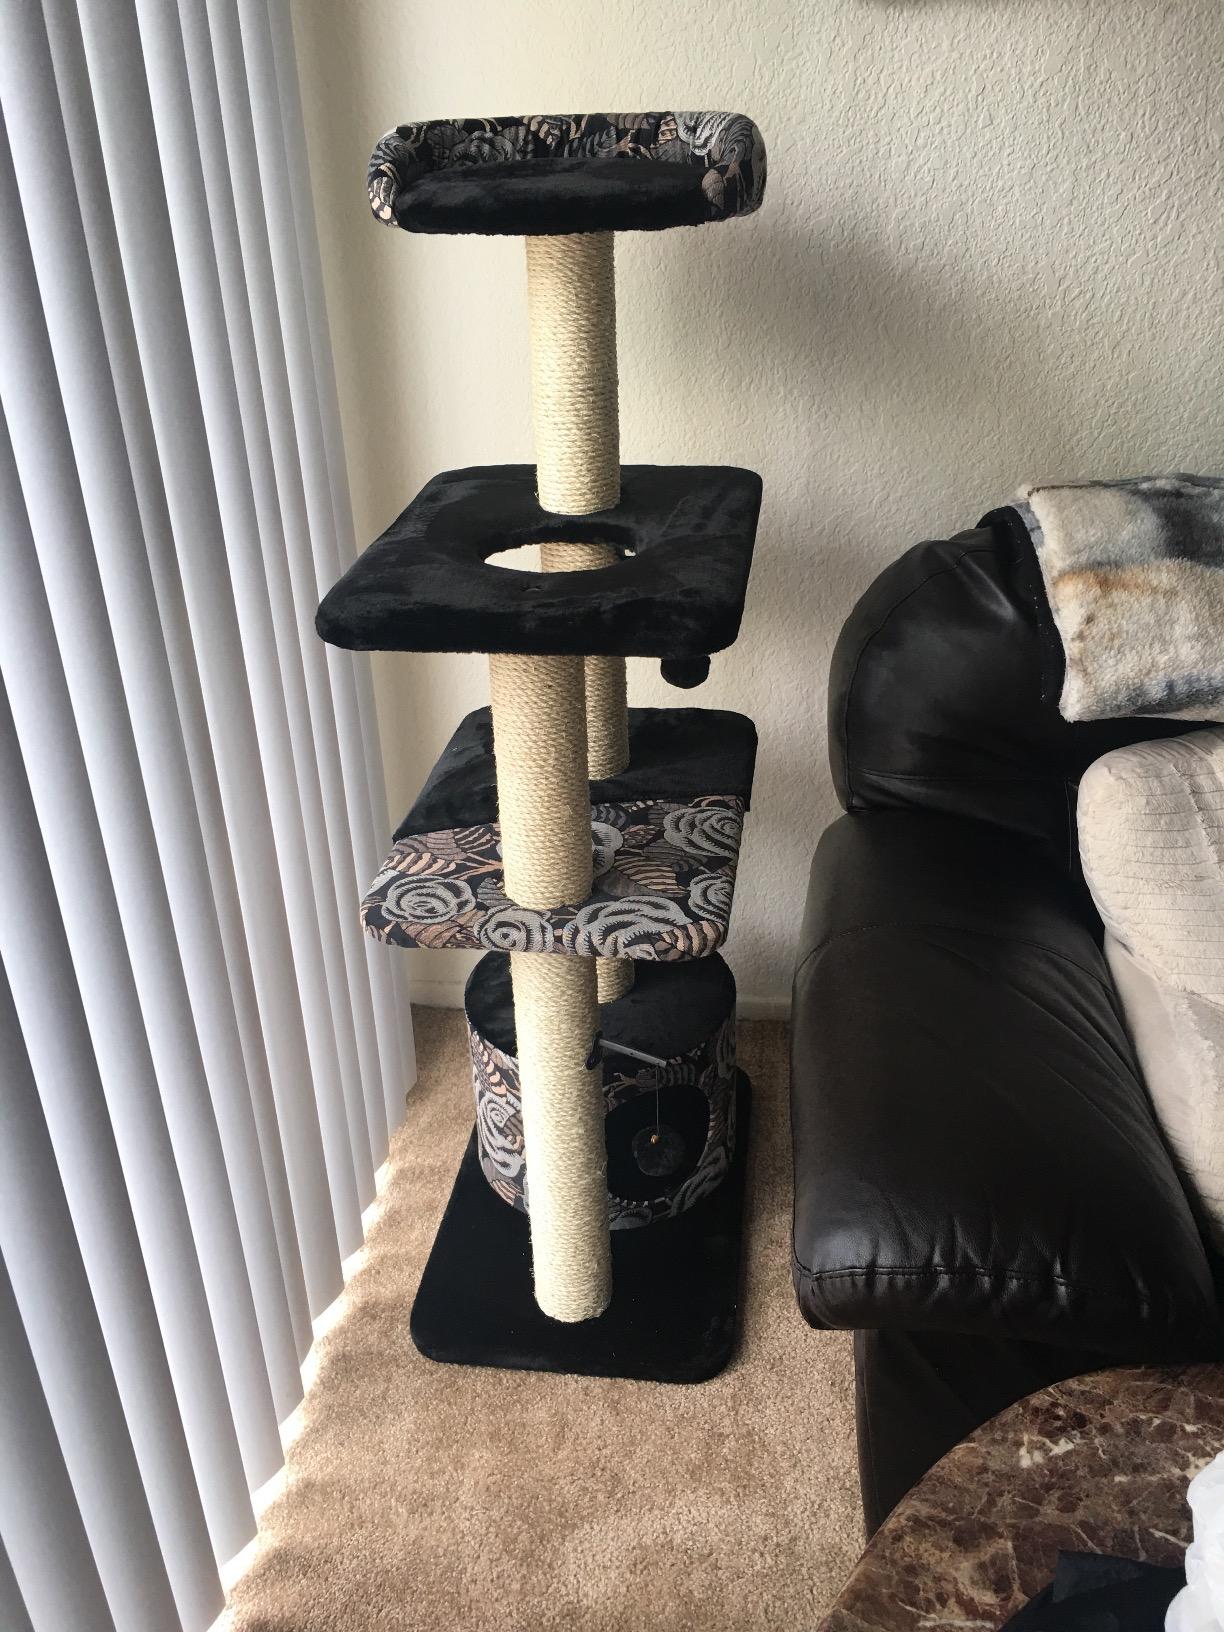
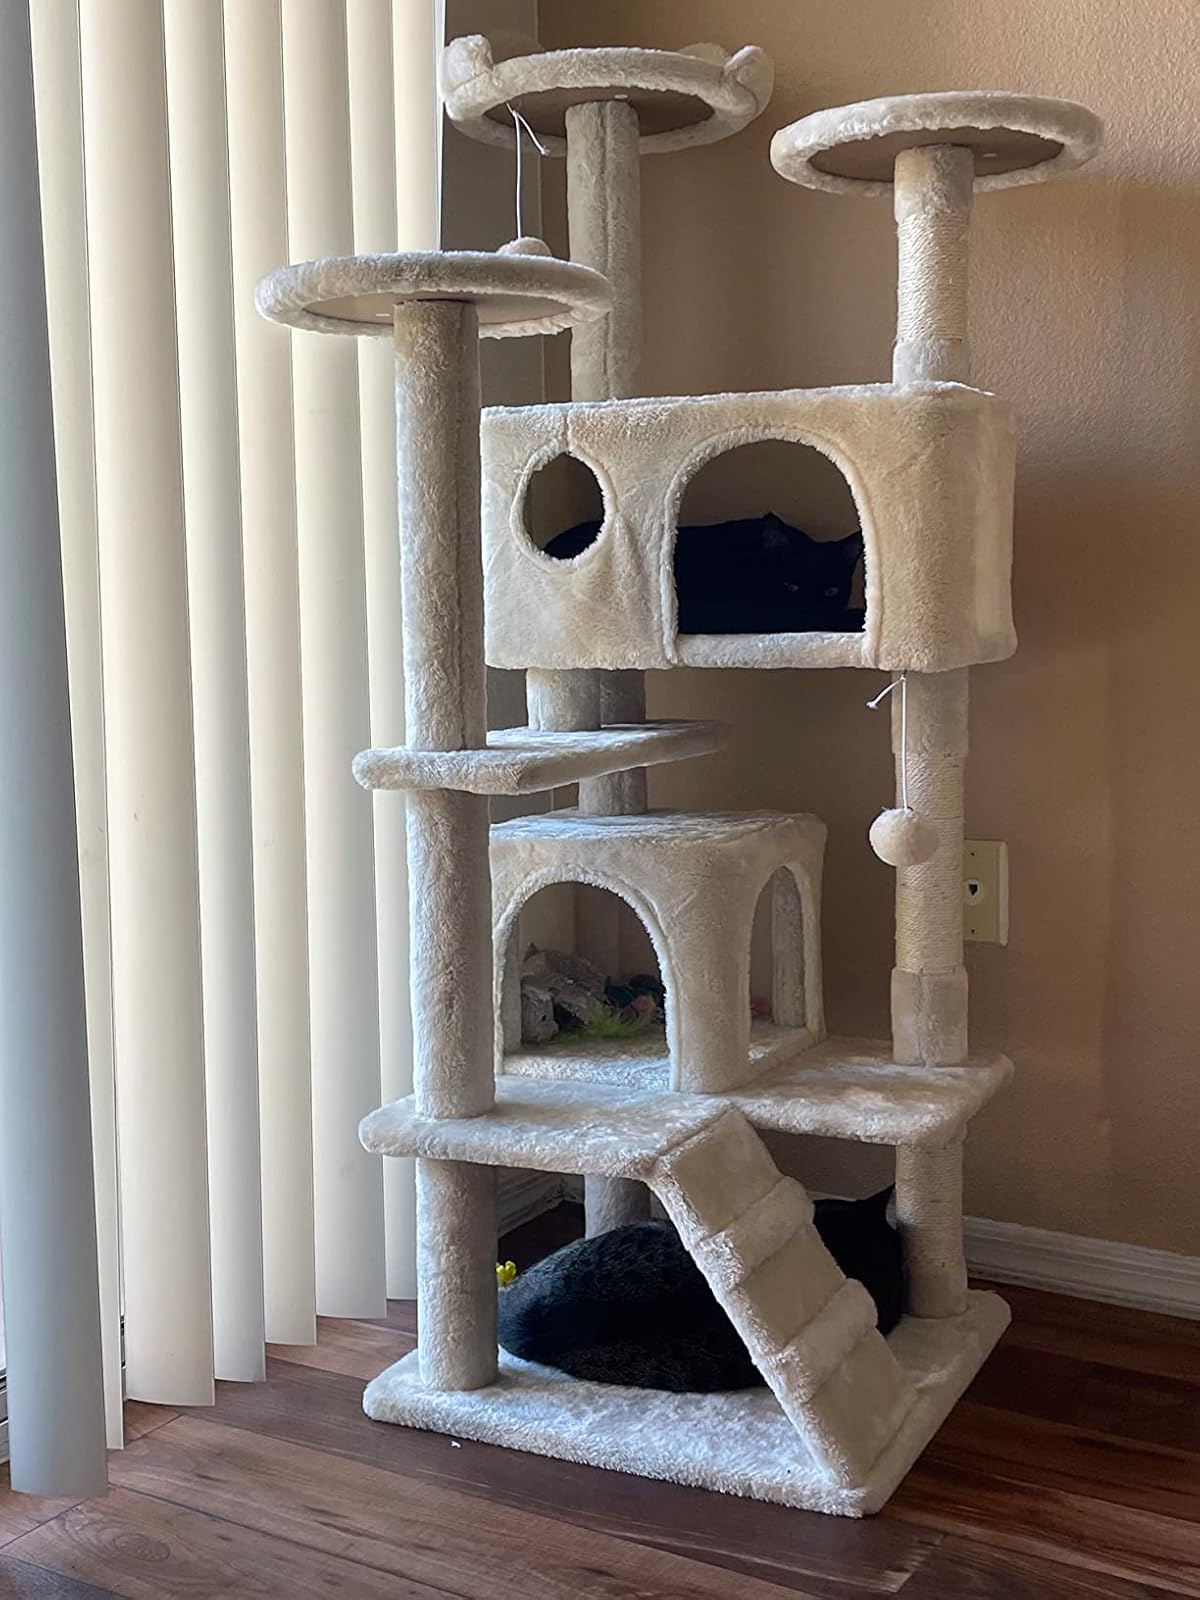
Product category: items_cat tree
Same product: no